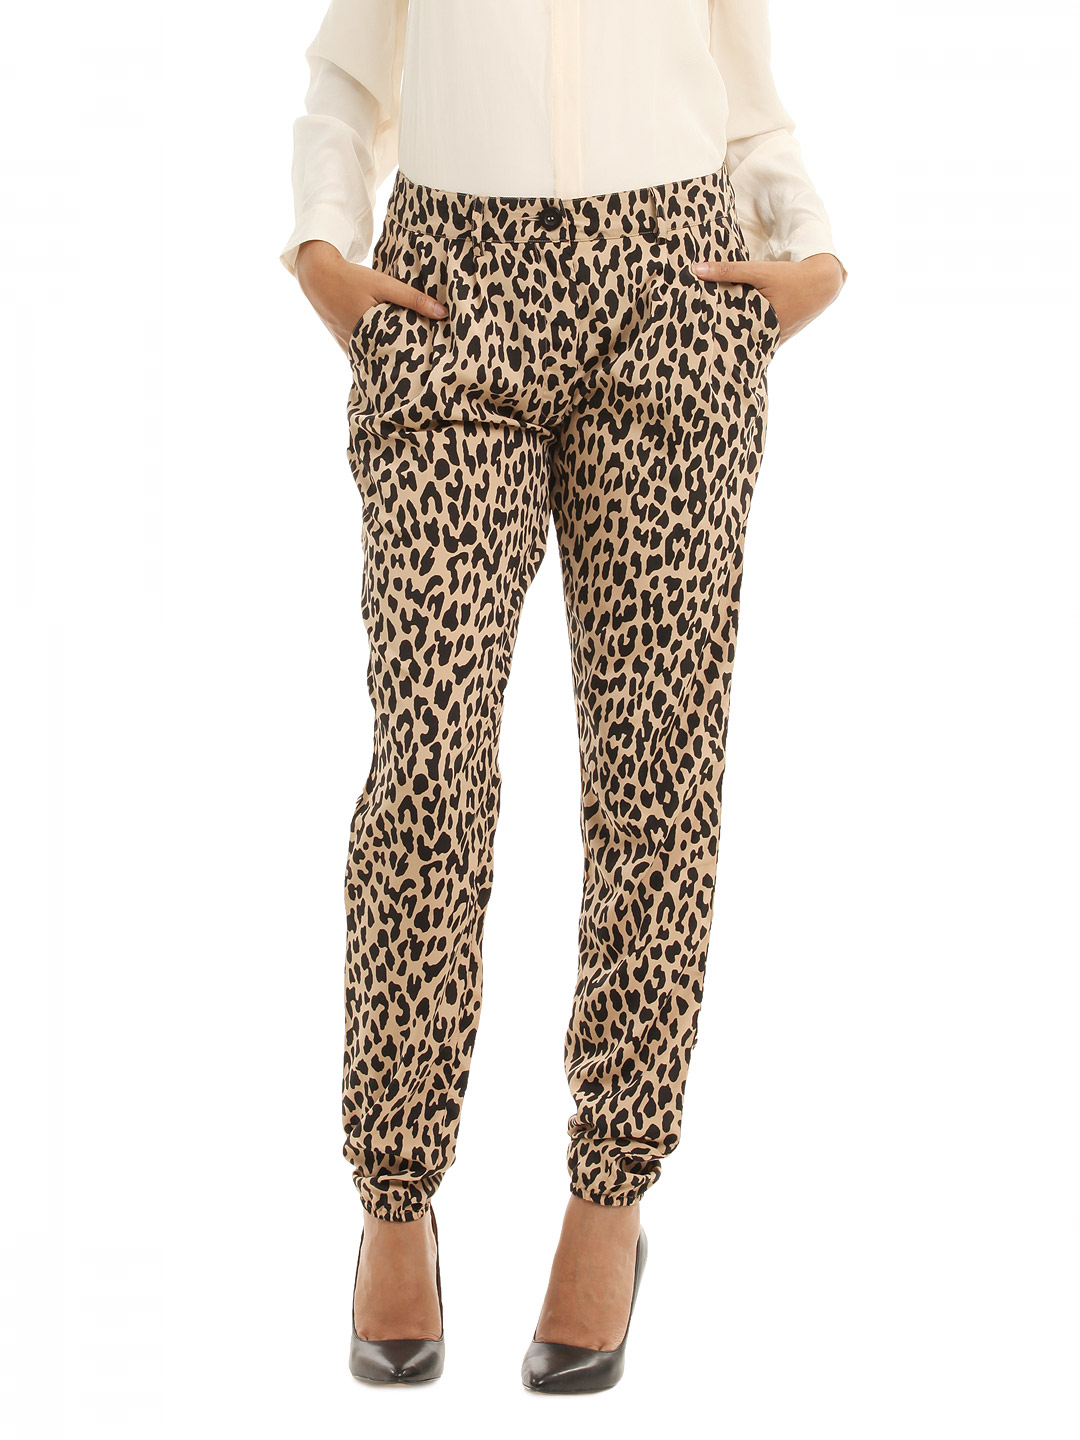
Femella Women Black Animal Print Trousers
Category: Apparel / Bottomwear / Trousers
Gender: Women
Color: Black
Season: Summer 2012
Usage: Casual